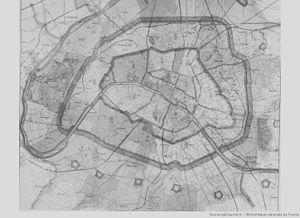
Cet article recense les plans de Paris, en France.
Cette page concerne l'année 1859 du calendrier grégorien.